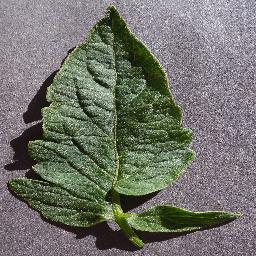
Label: Tomato___healthy